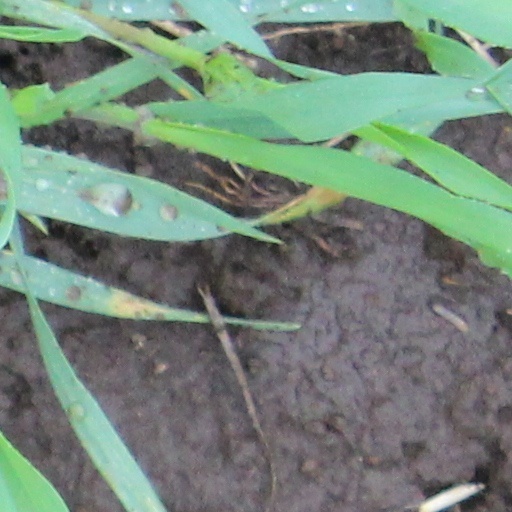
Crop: wheat